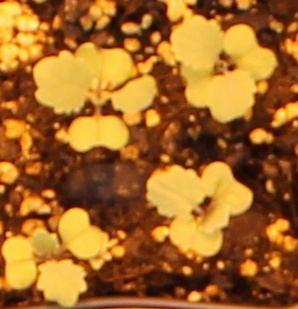
Label: Canola